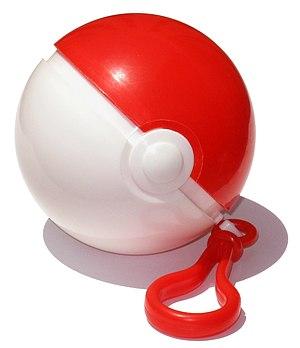
Voltorbe et son évolution Électrode sont deux espèces de Pokémon de première génération.